John Stewart (knight, died 1298)

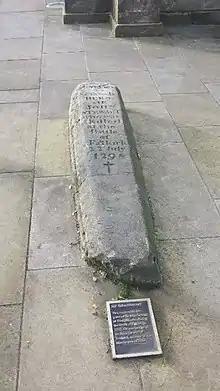
The gravestone of Sir John Stewart (d. 1298). The gravestone is original from the end of the 13th century, and the inscription dates from the 19th century. It reads: "Here lies a Scottish hero, Sir John Stewart, who was killed at the battle of Falkirk, 22nd July, 1298 †."

As a baron of Scotland, Sir John participated in governmental affairs of Scotland, including confirmation of the Treaty of Salisbury, and was among those requesting Edward I of England to certify the papal dispensation to permit the marriage of his son Edward II to Margaret of Norway, the heir presumptive to the Scottish throne after the death of her grandfather Alexander III of Scotland.